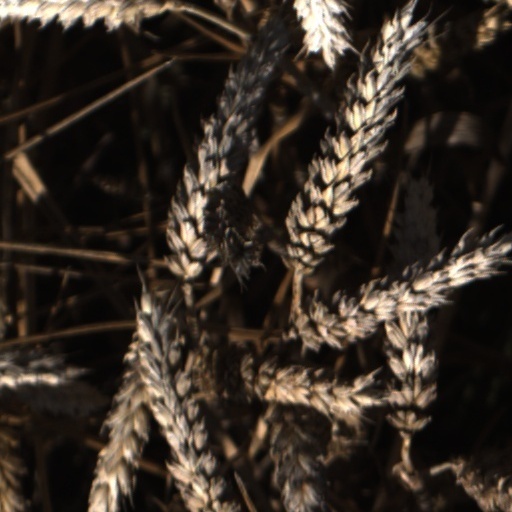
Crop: wheat